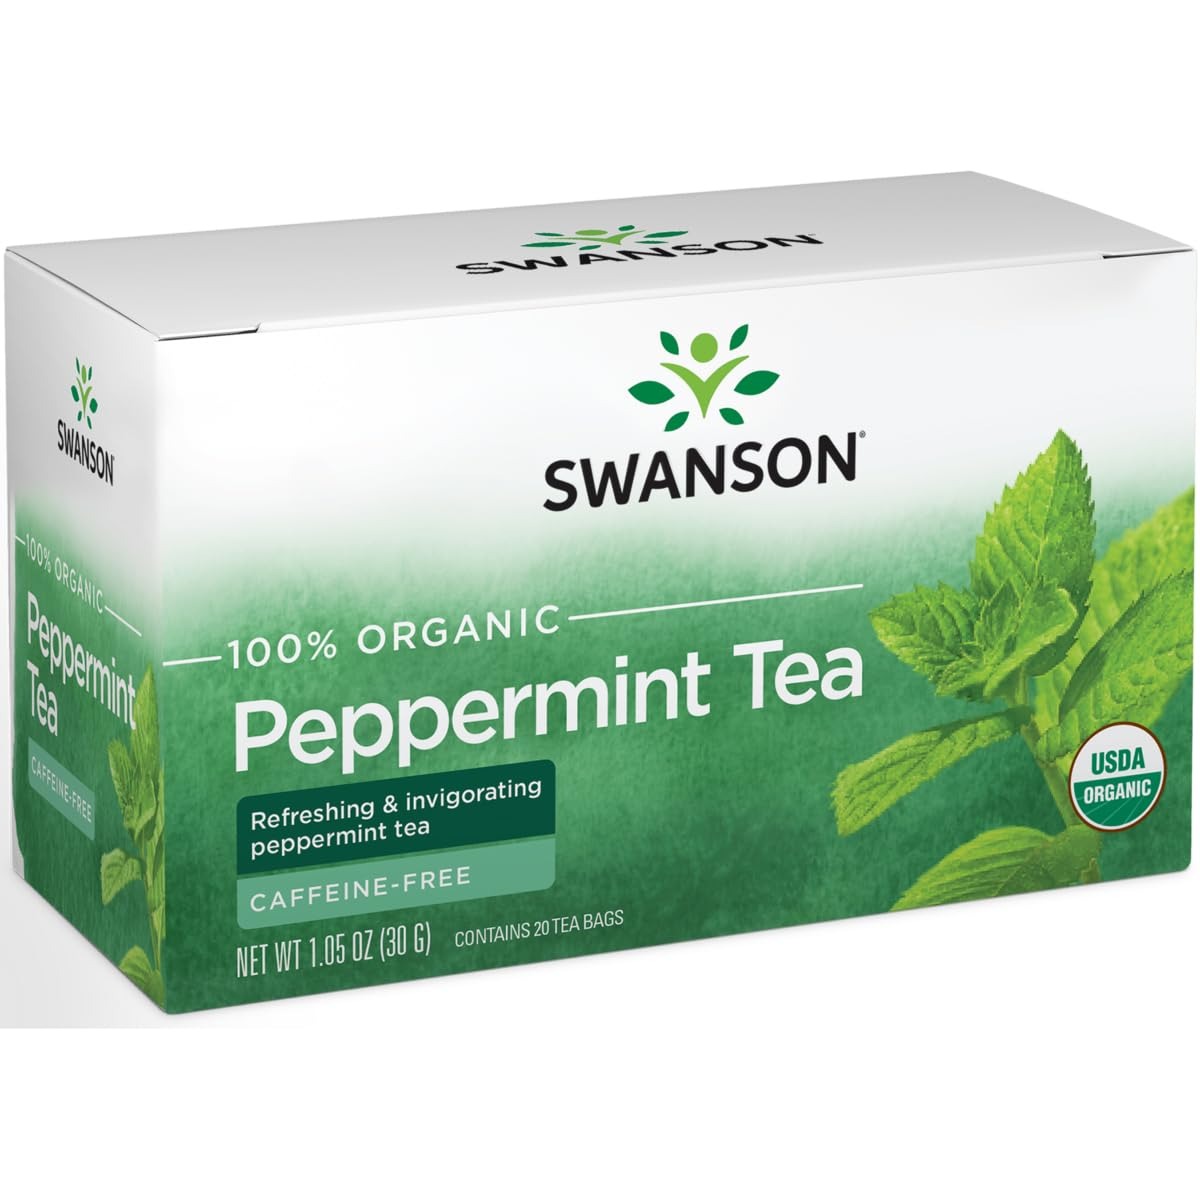
Item Name: Swanson 100% Certified Organic Peppermint Tea 20 Bag(S)
Bullet Point 1: Great minty-fresh tea for any time you need a refreshing drink
Bullet Point 2: No additives or preservatives
Bullet Point 3: Certified organic
Bullet Point 4: Vegetarian, Organic
Bullet Point 5: Per GMP guidelines set forth by the FDA, most products are formulated for 24 months from the date of manufacture. Liquids and probiotics are formulated for 12 months.
Product Description: Swanson Organic Peppermint Tea is the perfect little minty-fresh pick-me-up for morning, afternoon or night. Stimulate your senses with a cup of 100% USDA Certified Organic Peppermint Tea and its invigorating aroma and fresh herbal flavor that will spark your mind and put a skip in your step. Our tea is made with only the finest leaves--no additives or preservatives.
Value: 20.0
Unit: Count

Price: 9.79